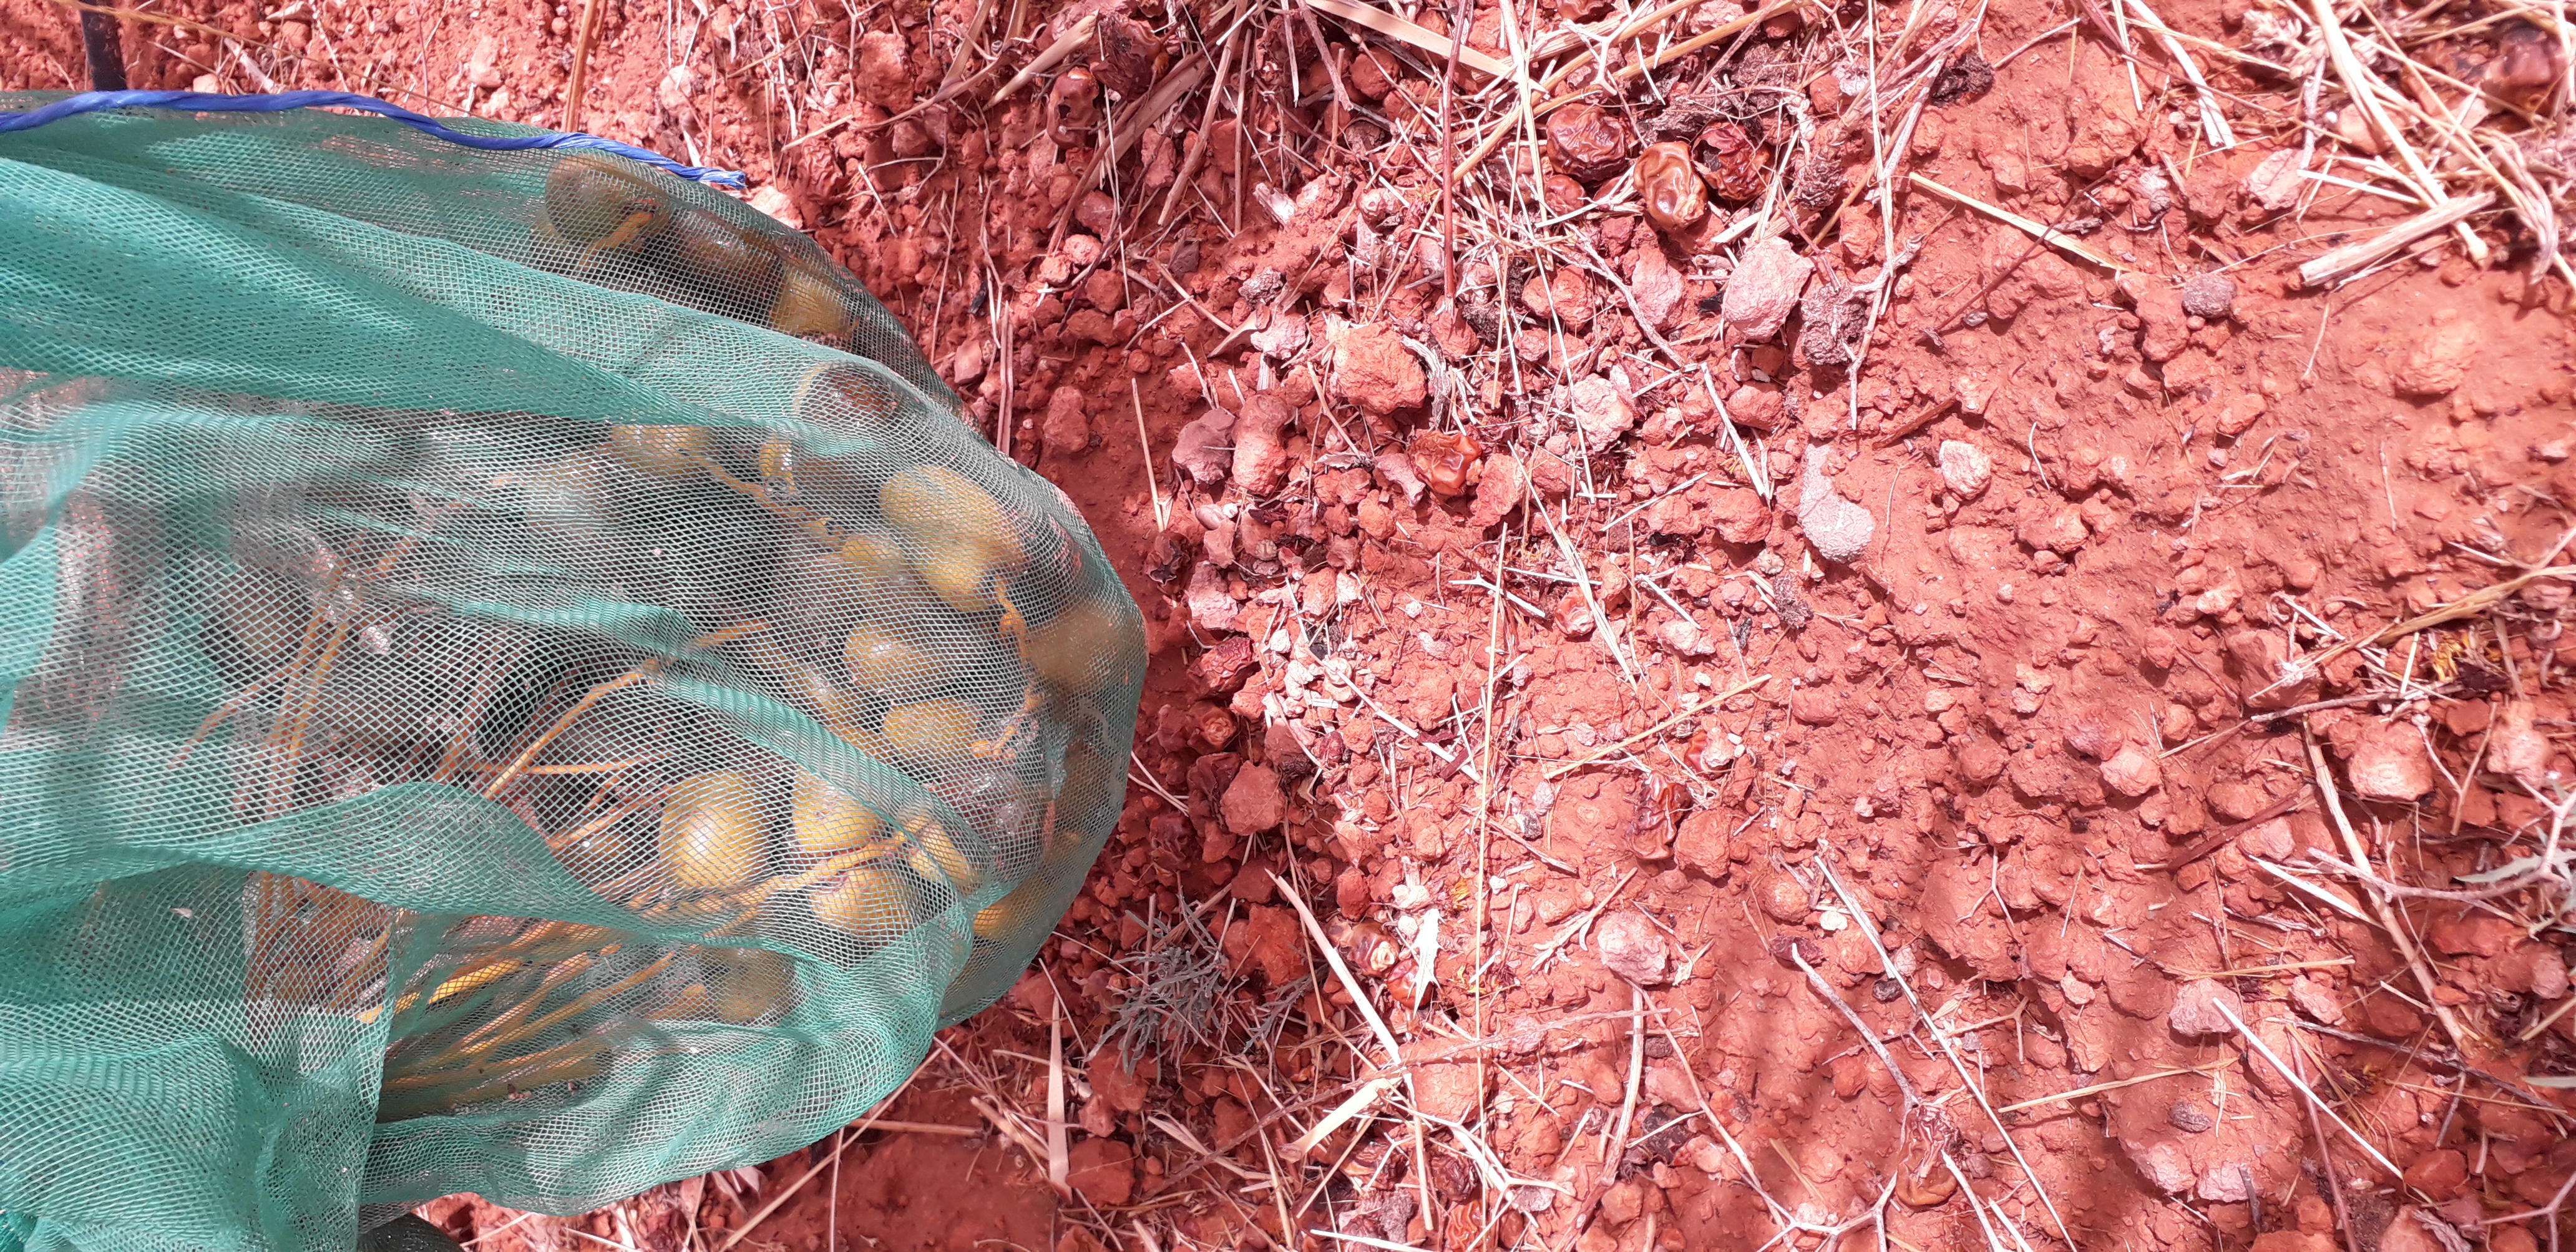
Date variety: Boufagous